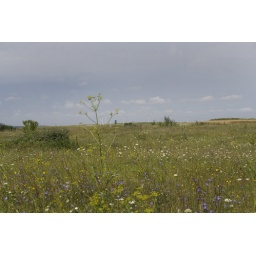
a field in which the cave we are going to is in. see the blue marker in the distance.